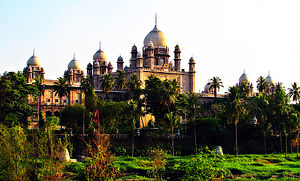
Hyderabad (fyrstestat) / Politik og administration / Retsvæsen og politi
Bygningen til Hyderabad High Court blev opført i 1919
Hyderabad var en stat på det indiske subkontinent. Staten blev etableret i 1724 og eksisterede frem til 1948, hvor den blev indlemmet i Indien. Staten var den største af de indiske fyrstestater i kolonitidens Indien, og havde i 1947 en befolkning på over 16 millioner. Den blev regeret af en hersker med titlen nizam. Herskeren var muslim, mens befolkningen overvejende var hinduer. Byen Hyderabad var landets hovedstad.